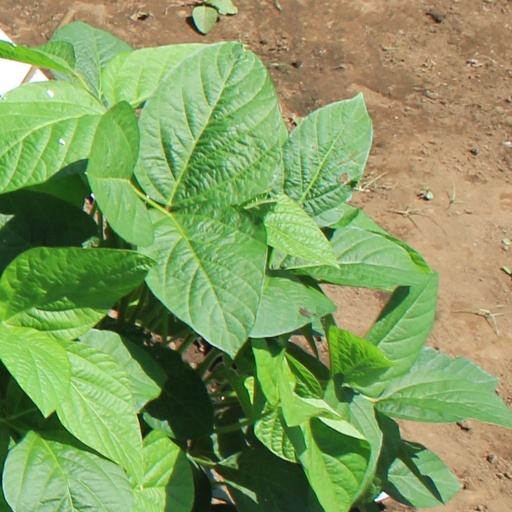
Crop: soybean